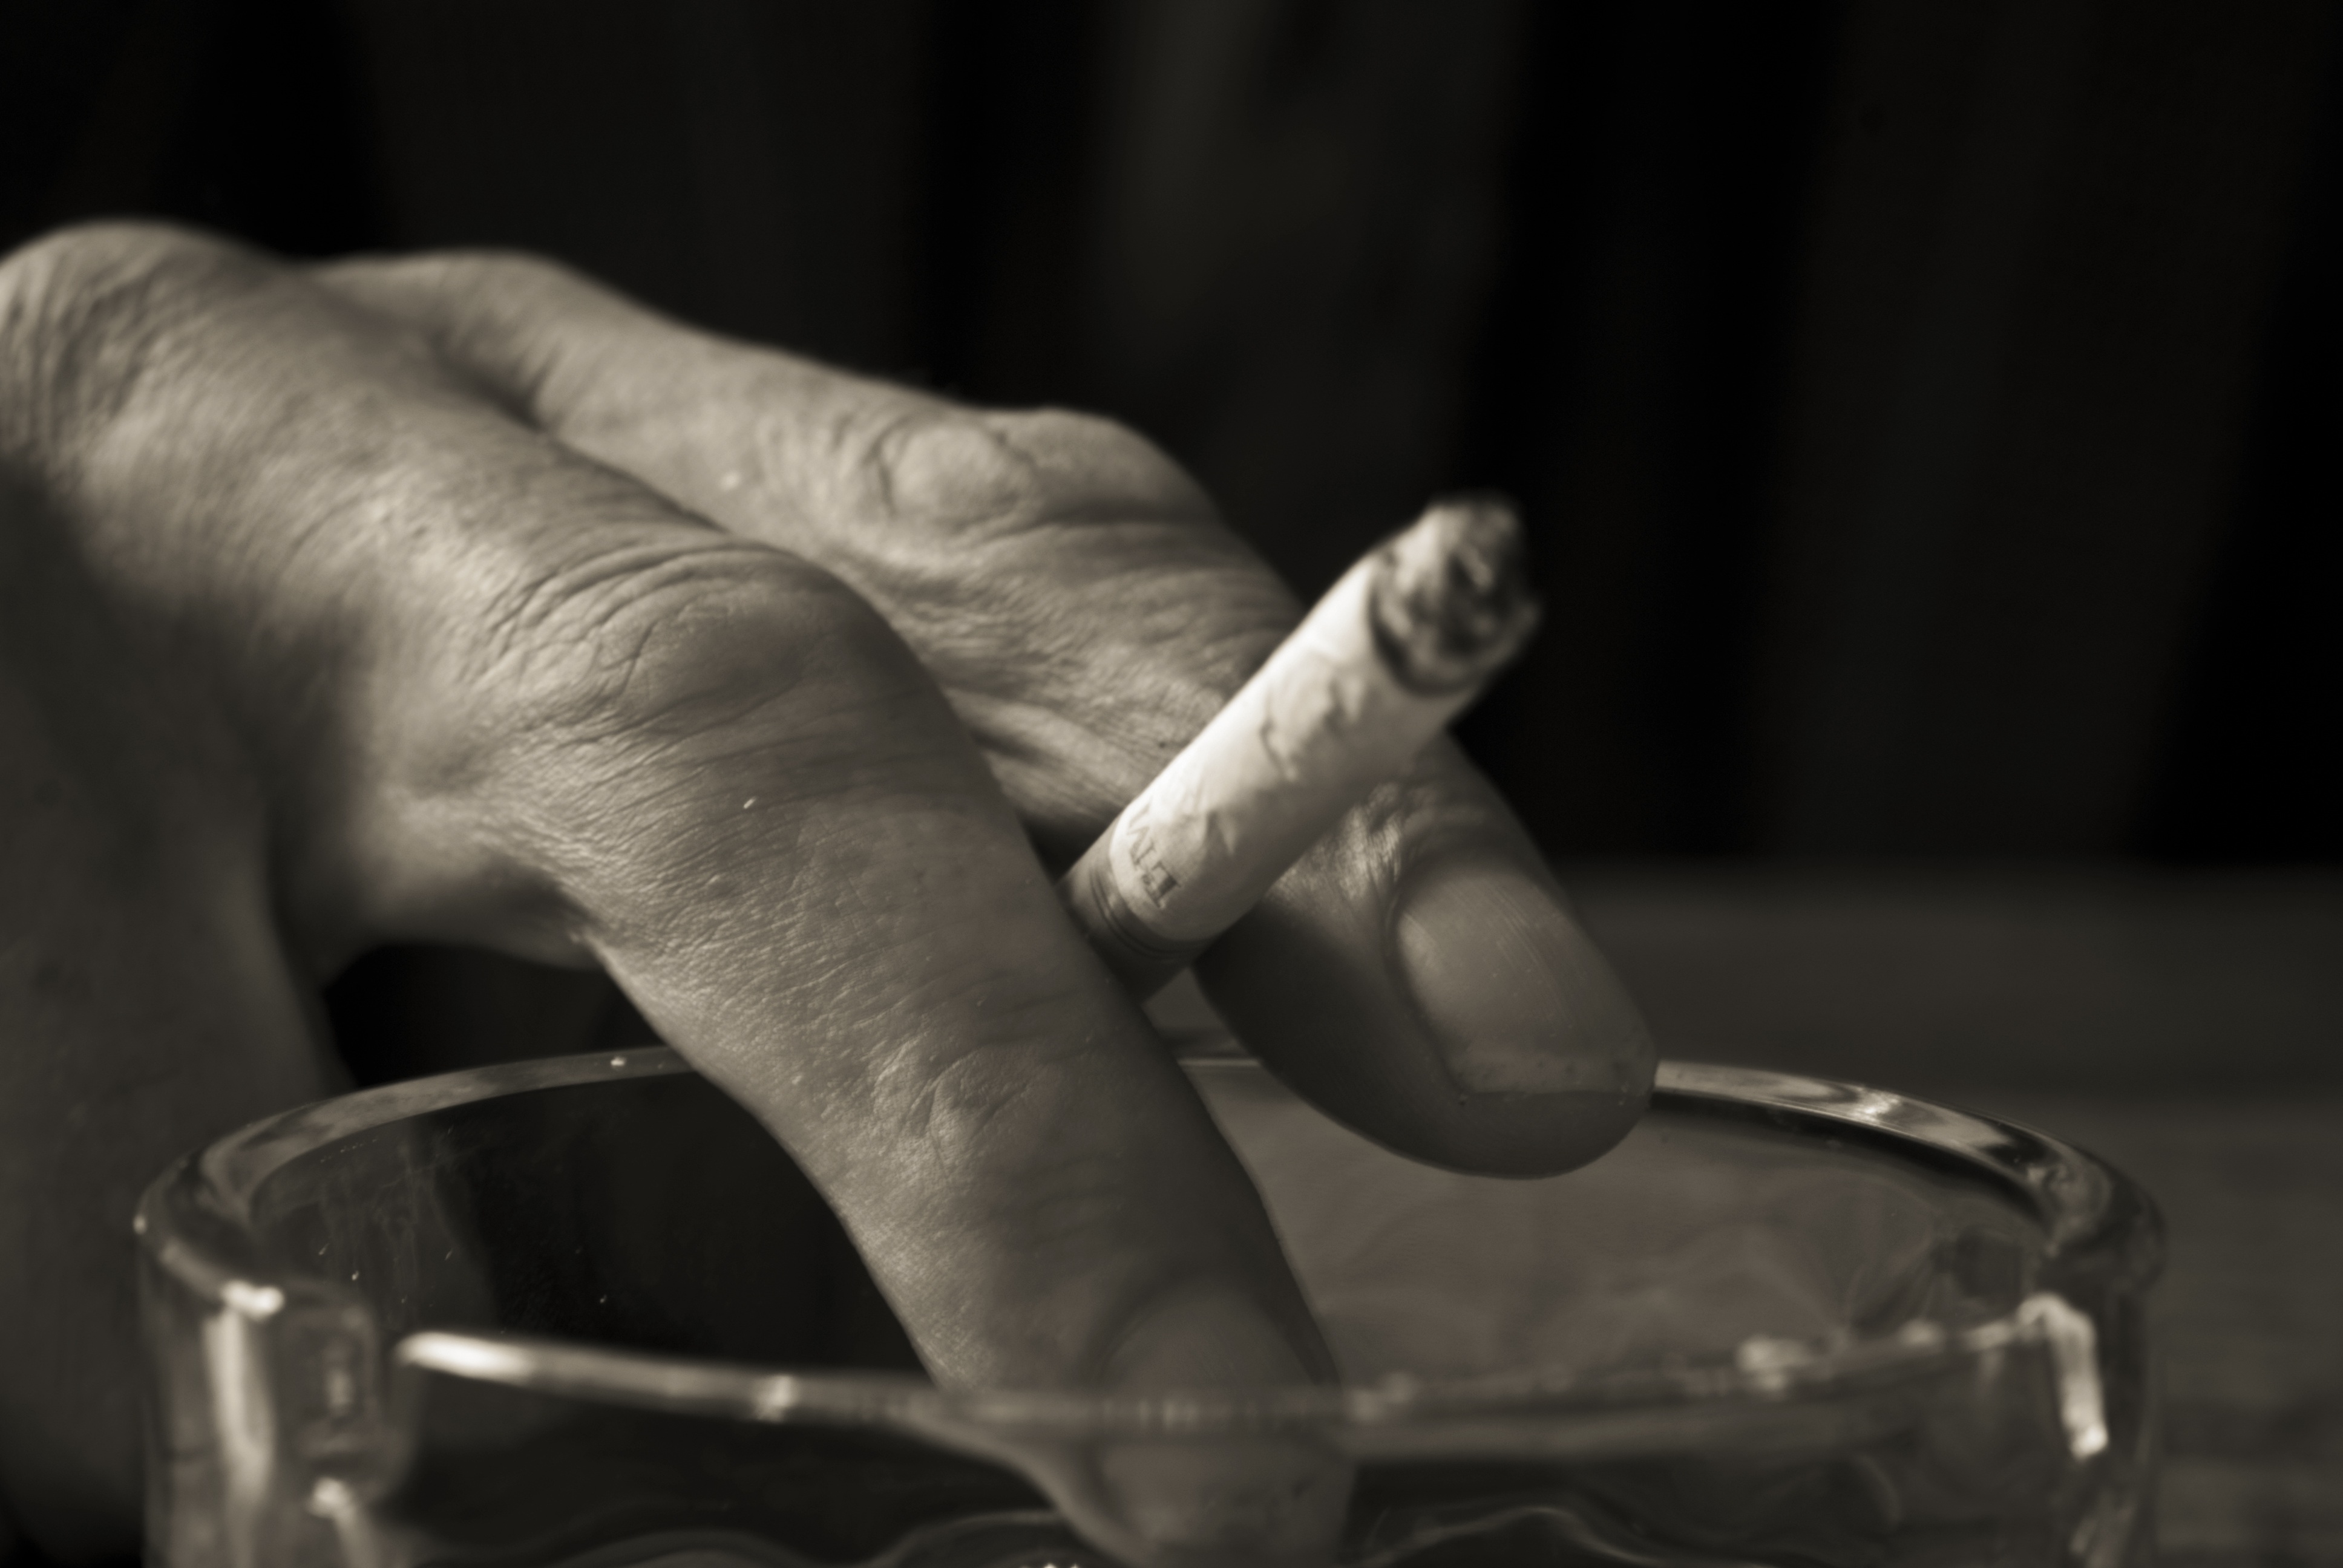
hand, man, black and white, white, photography, smoke, smoking, leg, finger, sitting, black, monochrome, lifestyle, arm, holding, cigarette, muscle, close up, human body, footwear, addiction, tobacco, habit, sense, addict, monochrome photography, human positions